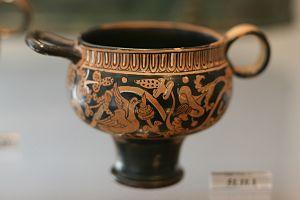
Skyphos étrusque à figures rouges au décor luxuriant.
Les vestiges de céramique étrusque nous sont principalement parvenus par les chambres funéraires mises au jour. La plus grande partie est constituée de poteries décorées, destinées à accompagner le défunt dans l'au-delà. Quelques objets particuliers, comme les canopes de Chiusi, montrent leur maîtrise dans la représentation de la figure humaine et la liberté de déformation des corps à des fins d'expressivité suivant les principes de l'esthétique étrusque.